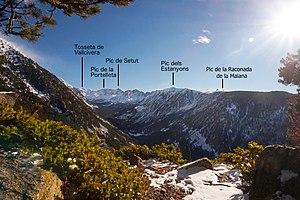
La Tosseta de Vallcivera est un sommet des Pyrénées situé sur la frontière entre l'Andorre et l'Espagne culminant à une altitude de 2 848 mètres.
Le pic de Setut est un sommet des Pyrénées situé sur la frontière entre l'Andorre et l'Espagne
Le pic dels Estanyons est un sommet des Pyrénées situé sur la frontière entre l'Andorre et l'Espagne
Le Pic de la Portelleta ou Tossa Plana de Lles est un sommet d'Andorre, situé dans la paroisse d'Escaldes-Engordany culminant à une altitude de 2 905 mètres.